Transport in Réunion

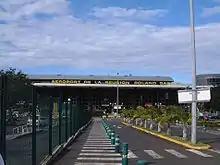
Roland Garros Airport

Réunion possesses a network of highways, which cover a total distance of 2,784 km. Of that length, 2,187 km of the road system is paved. There are no roads going into the cirque of Mafate; thus transportation there has to take place by foot or helicopter.